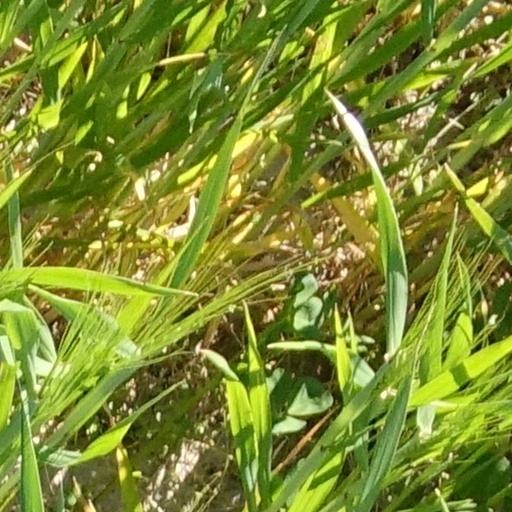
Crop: wheat